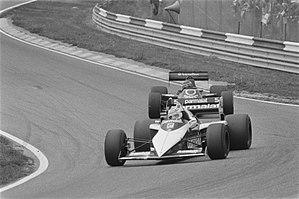
La Brabham BT52, est une monoplace construite par Brabham Racing Organisation et engagée en Formule 1 en 1983. Elle a signé trois meilleurs tours en course, deux pole position et a remporté quatre victoires.